Jan Sluyters

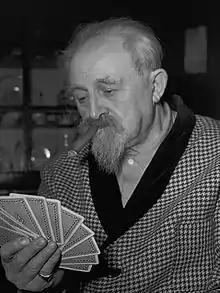
Jan Sluijters (1951)

Johannes Carolus Bernardus (Jan) Sluijters, or Sluyters (17 December 1881 in 's-Hertogenbosch – 8 May 1957 in Amsterdam) was a Dutch painter and co-founder of the Moderne Kunstkring.